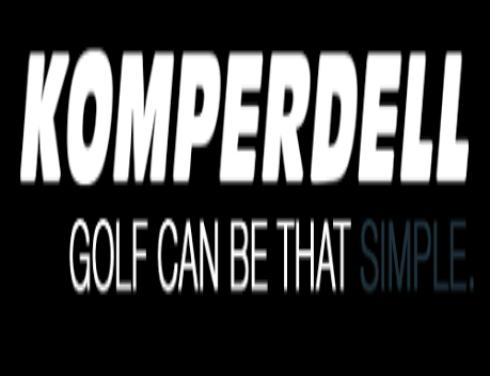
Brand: Komperdell
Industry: Sports